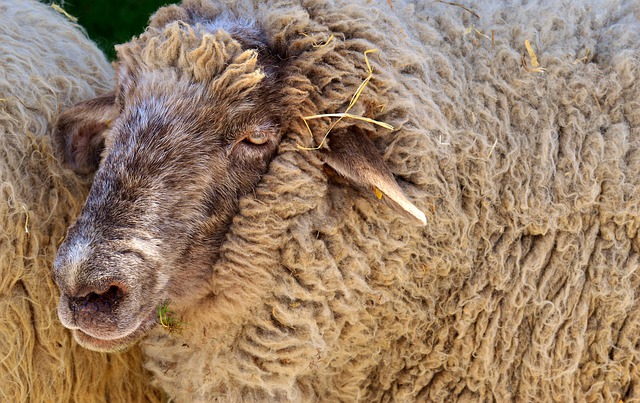
Label: pecora